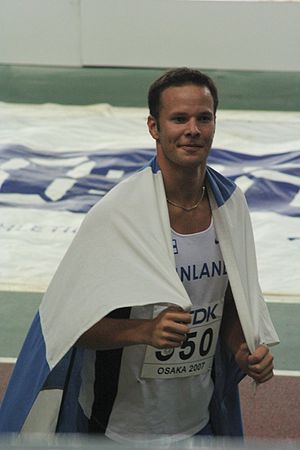
Tero Pitkämäki
Tero Pitkämäki
Tero Kristian Pitkämäki er en finsk atletikudøver, der vandt guld i spydkast ved VM i Osaka i 2007. Han vandt desuden sølv i samme disciplin ved EM i Göteborg i 2006.